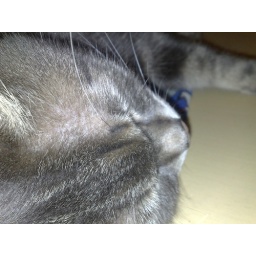
Ah look, the male cat baldness above the eye is starting on him!